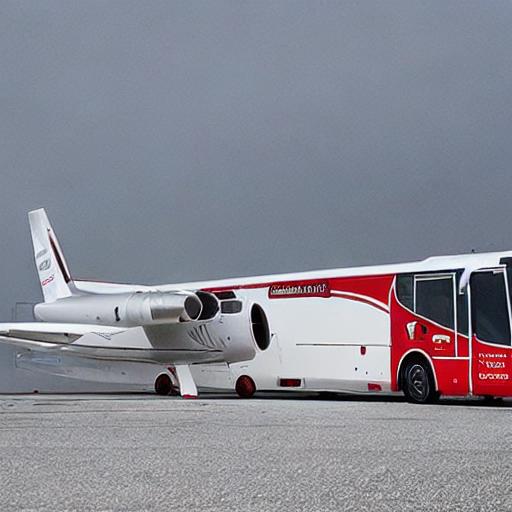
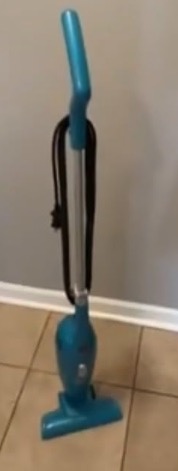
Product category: items_vacuum
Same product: no